Some Velvet Morning (band)

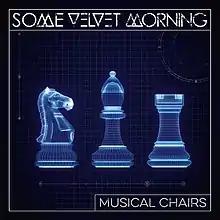
'Musical Chairs' album cover

"Musical Chairs" is a 2016 compilation of singles issued that year by Some Velvet Morning. It is now considered to be the band's third album.